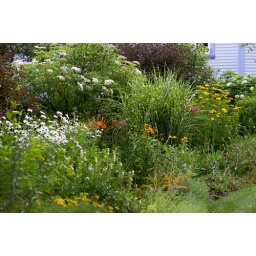
it all springs from bare ground in the spring . Pretty impressive